Nosseni Altar

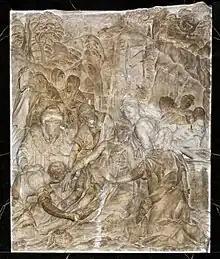
Relief of the Lamentation of Christ

In its composition, the Last Supper relief differs significantly from the conventional portrayals of the Last Supper in German art Jesus, distinguished by a halo, is depicted seated at a table alongside his disciples within a portico. The arches of the hall provide a view of background elements such as pyramids, a domed structure, and other buildings. Servants positioned on the left side of the relief are shown offering wine and are dressed in secular attire. In contrast to Christ and the disciples, they are dressed differently. Towards the right edge of the relief stands a cellar master adorned with keys on his belt. Bruck identifies a distinct reference to Paolo Veronese's Guest Supper in the House of Levi and therefore assigns the relief to an Italian artist. Conversely, other scholars attribute both the design and the execution of the relief to Nosseni, which would illustrate his artistic style. However, since no other relief by Nosseni's hand exists, Bruck attributes only the design to Nosseni and suggests the possibility that an unknown workshop assistant executed the relief under Nosseni's direction. The relief is accredited as a work of Nosseni.